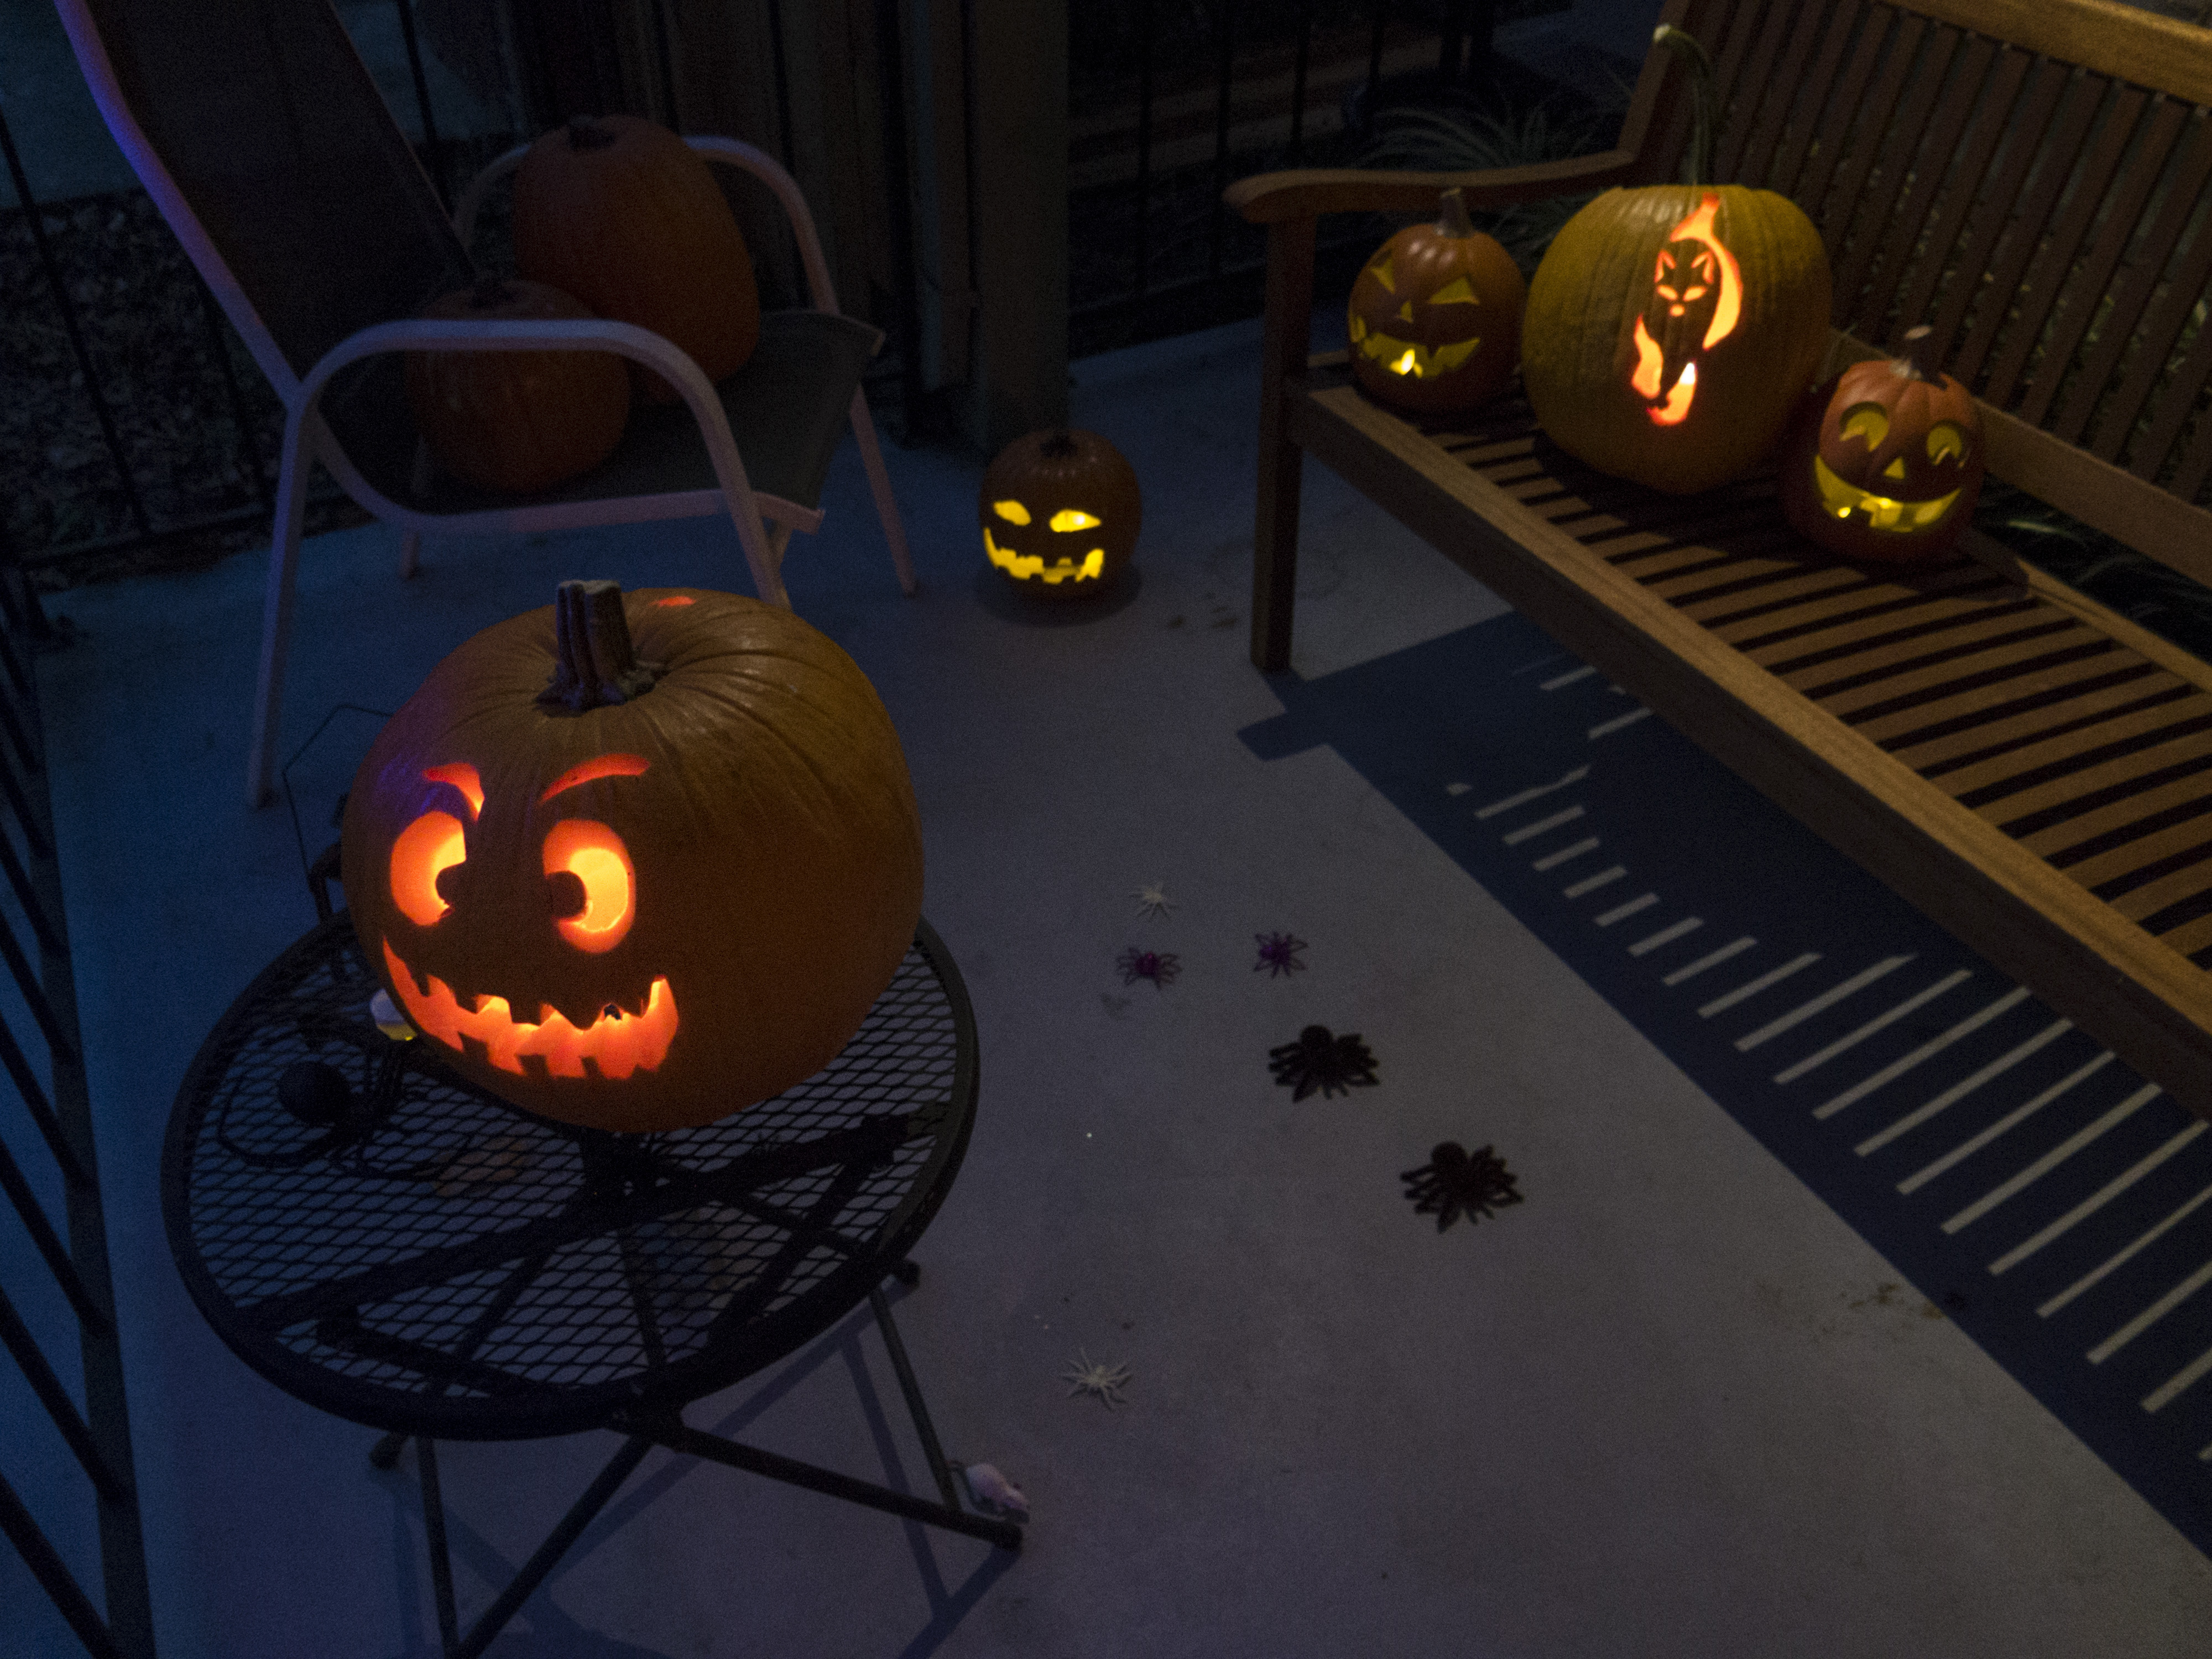
light, orange, pumpkin, halloween, lighting, jackolantern, screenshot